Swan Song (Supernatural)

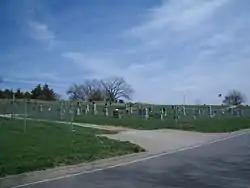
The episode's climax takes place in Stull Cemetery, an actual cemetery in Kansas that local legend claims is possessed by demonic forces.

Showrunner and series creator Eric Kripke originally intended this episode to be the series finale, as he envisioned the series as a five-season show. In August 2009, however, he stated that he was "looking at this season as the [last] chapter in this particular story," but "that doesn't mean there can't be a new story. "Buffy" did it. "The X-Files" did it. You close a chapter on a big mythology storyline and then you begin a new one." Since lead actors Jared Padalecki and Jensen Ackles were contracted for another season, and also due to the show's good ratings, The CW renewed the series for a sixth season on February 16, 2010. Executive producer Sera Gamble replaced Kripke as showrunner.